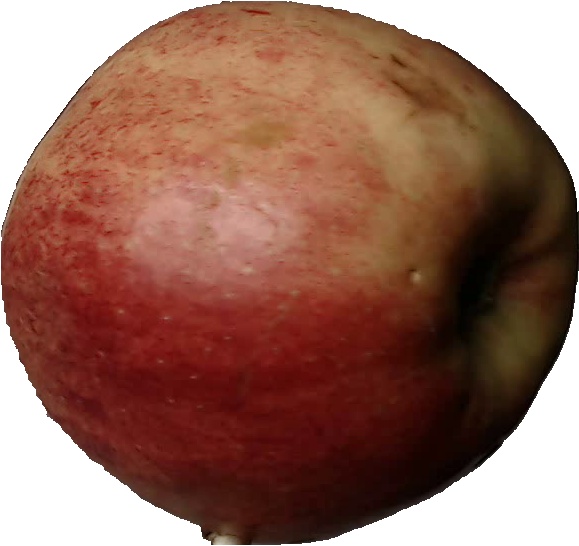
Label: apple_red_3